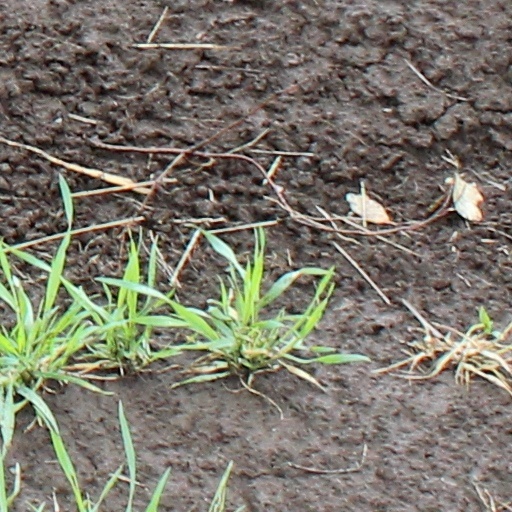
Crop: wheat